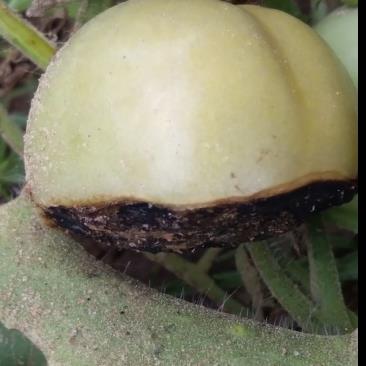
Crop: Tomato
Condition: blossom-end-rot-d